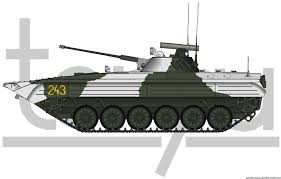
Label: BMP-2